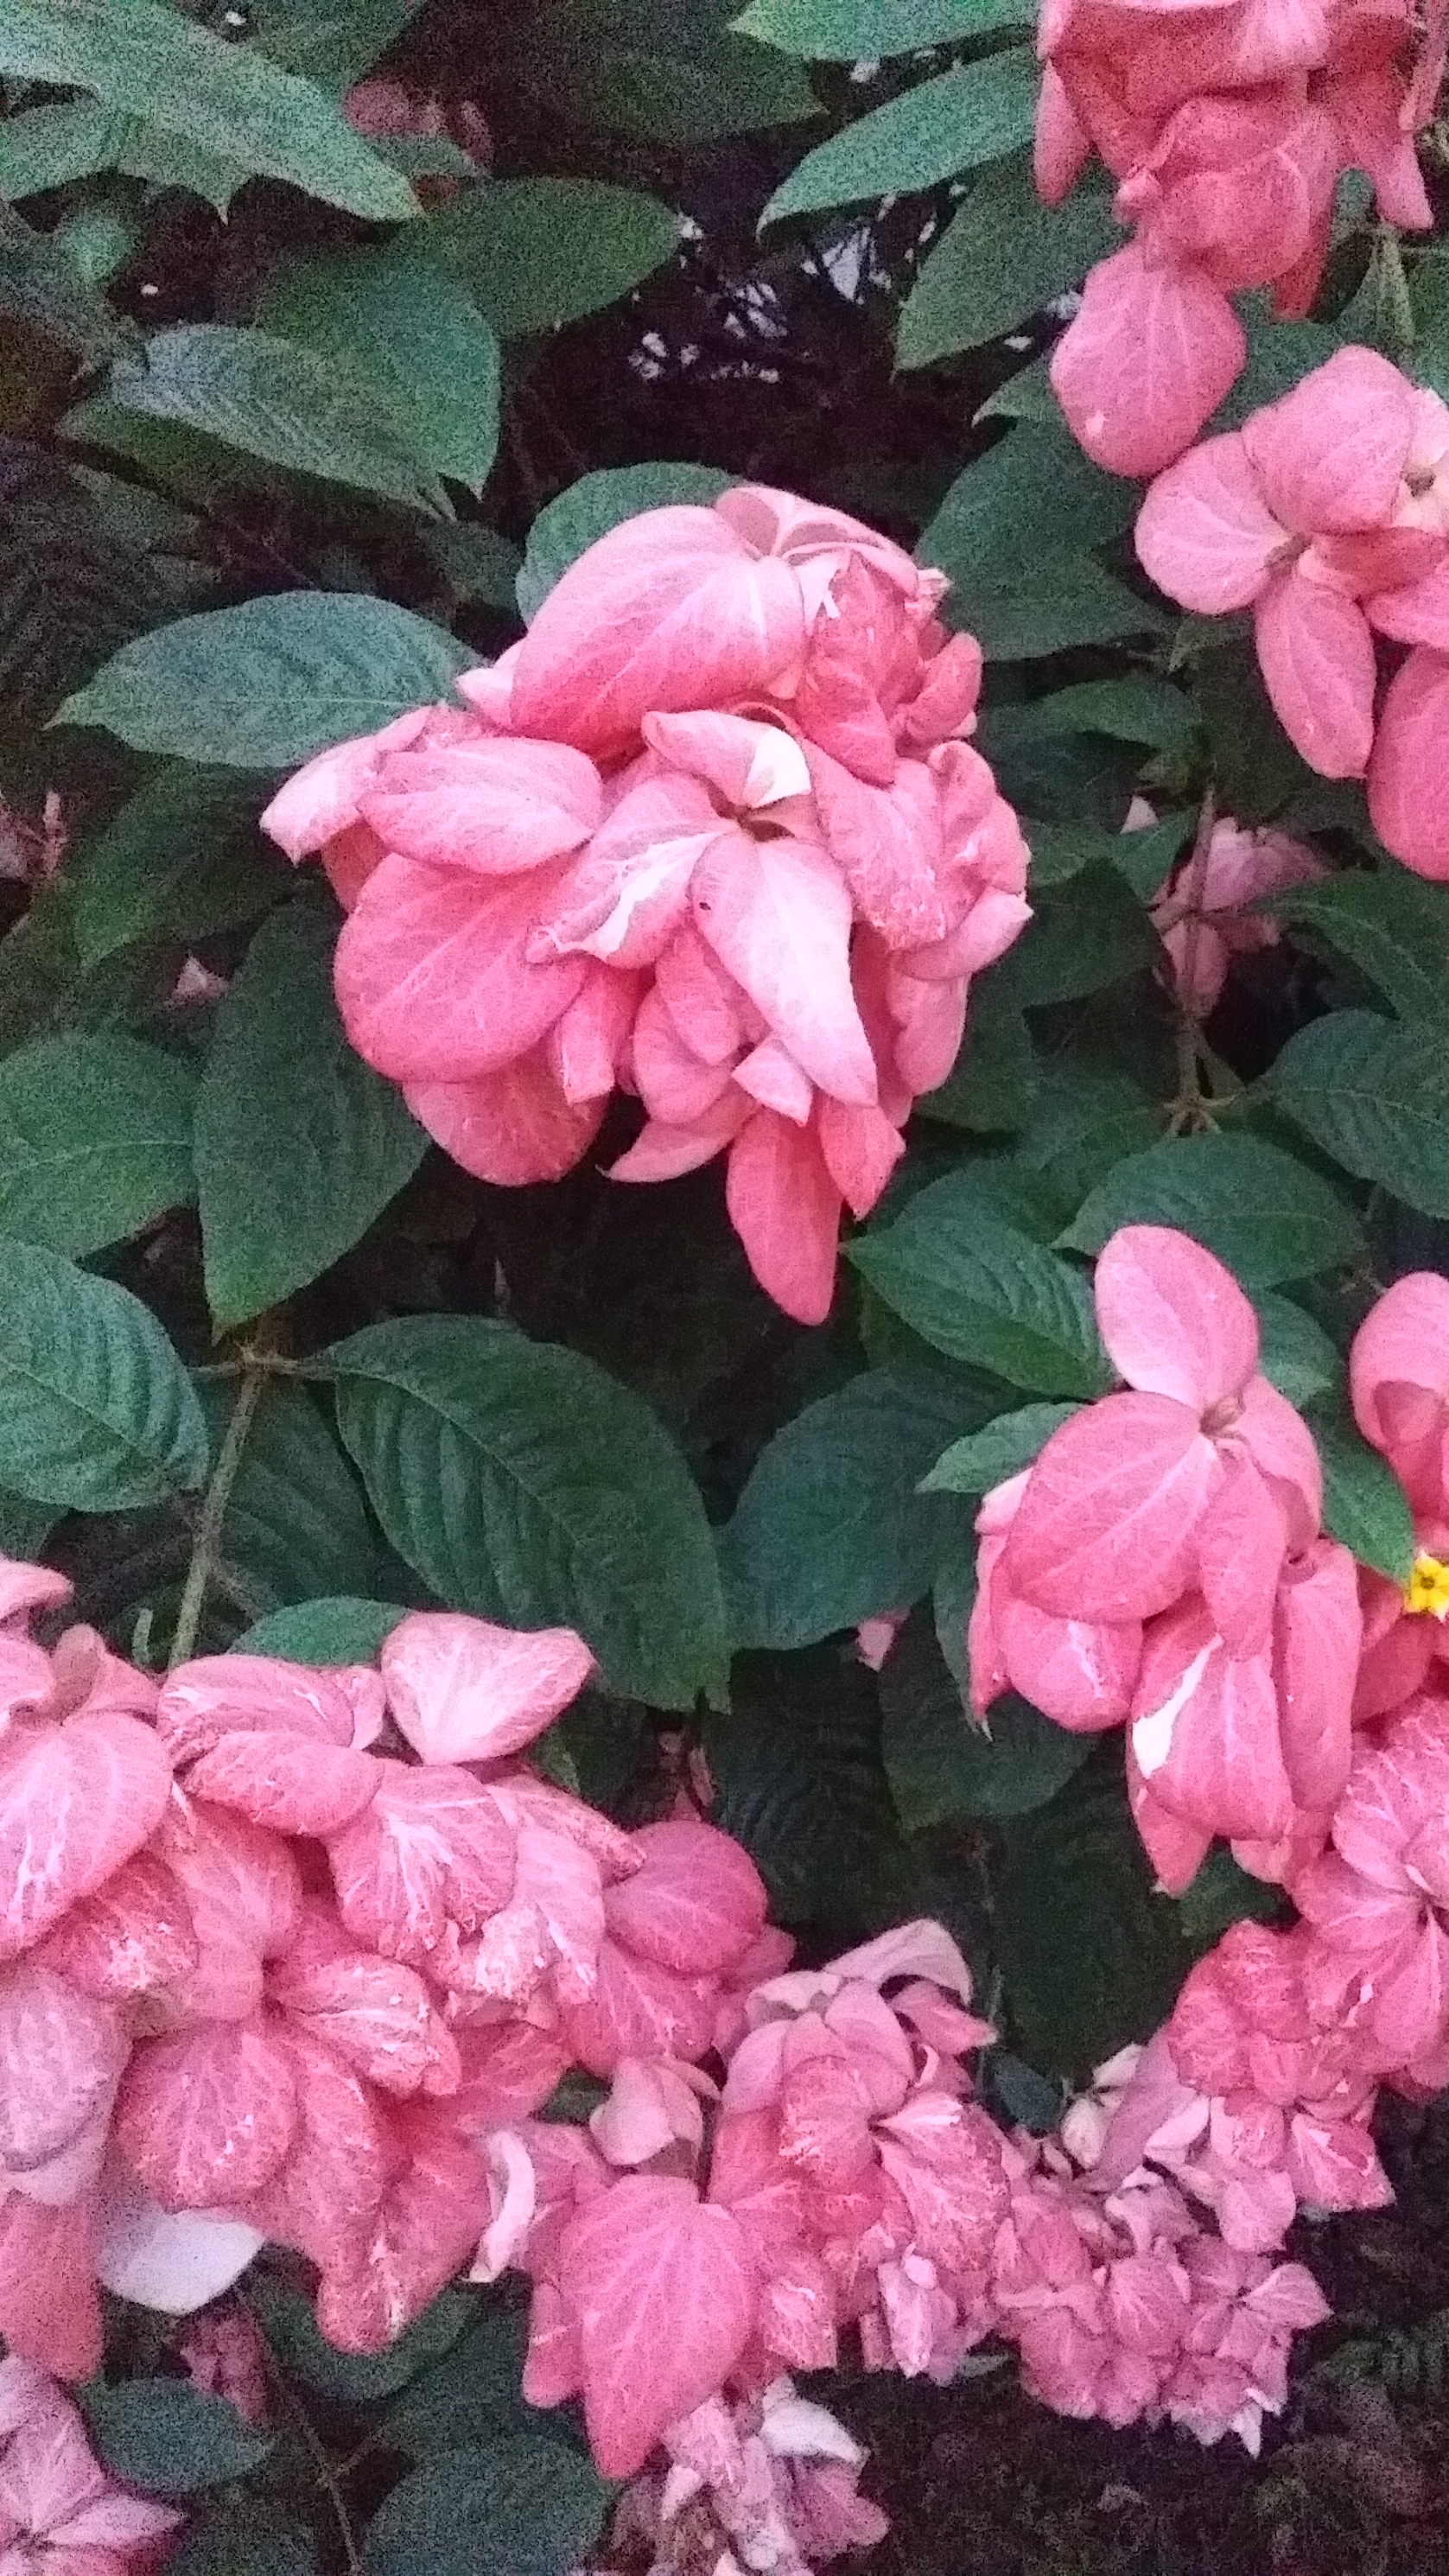
roses, flowers, flower, plant, petal, botany, pink, shrub, groundcover, flowering plant, rose family, rose order, herbaceous plant, annual plant, subshrub, Hybrid tea rose, perennial plant, floribunda, magenta, garden, rose, garden roses, Begonia family, china rose, peach, grass, cornales, hydrangeaceae, impatiens, begonia